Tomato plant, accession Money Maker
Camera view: bottom (45 deg); turntable rotation: 30 degrees
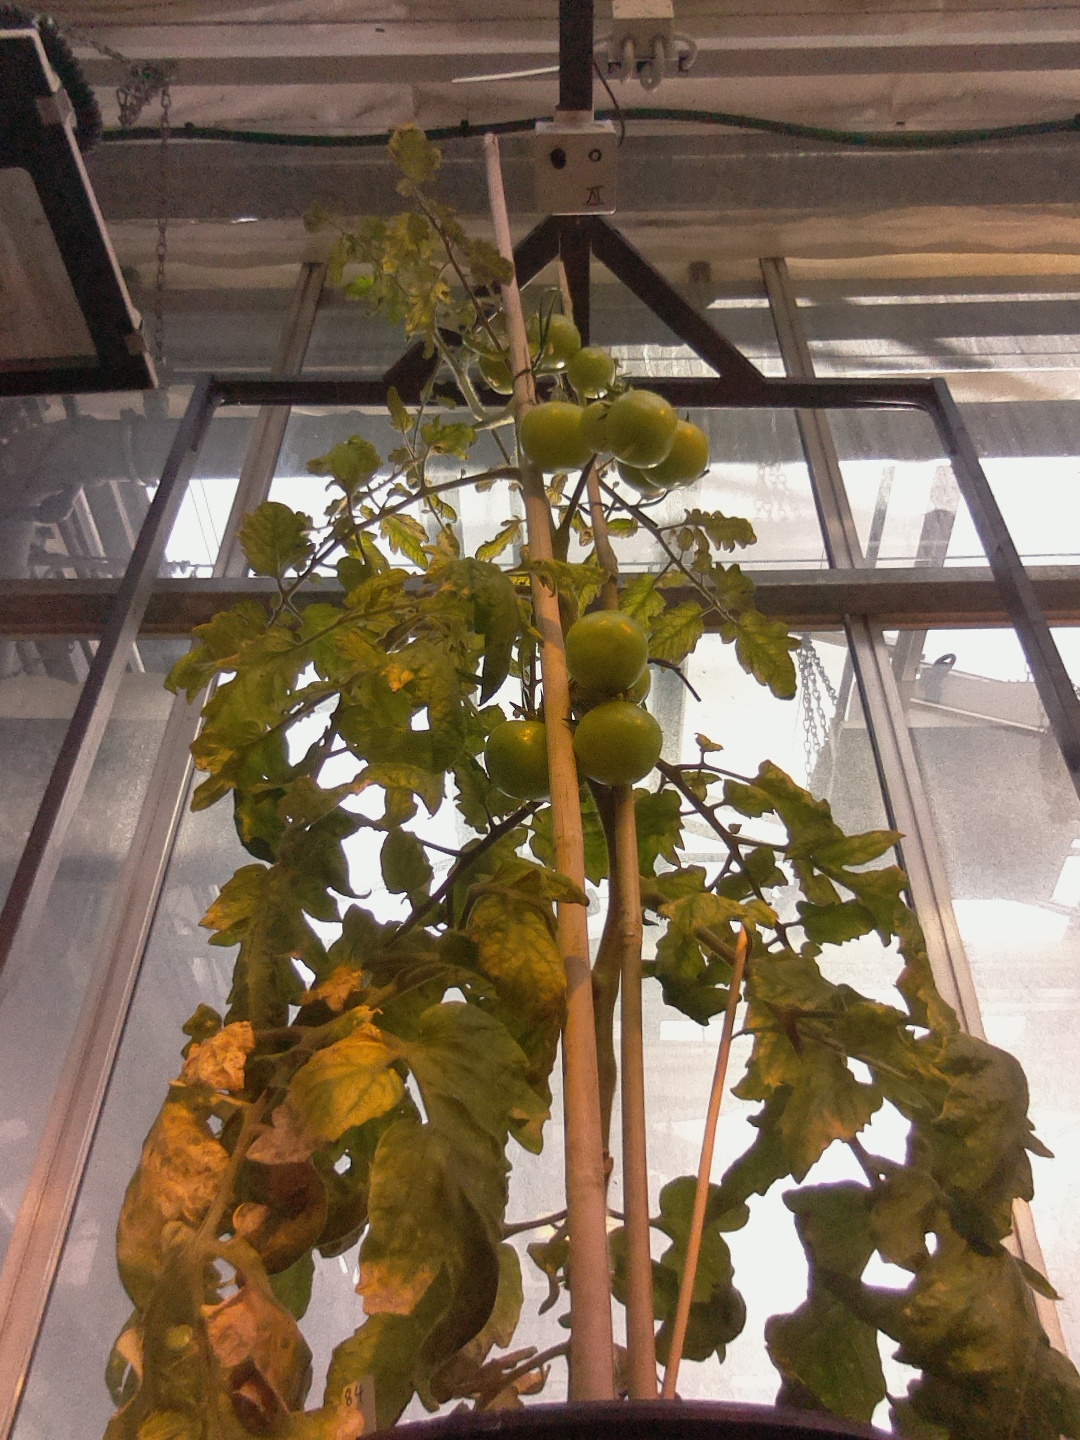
BBCH growth stage 76: 60%-70% of final fruit size